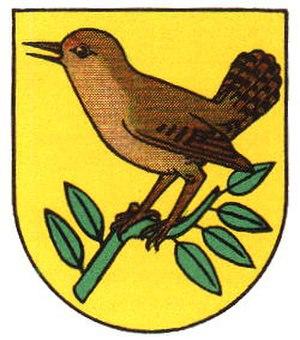
Villars-Burquin est une localité et une ancienne commune suisse du canton de Vaud, située dans l'ancien district de Grandson, aujourd'hui district du Jura-Nord vaudois.